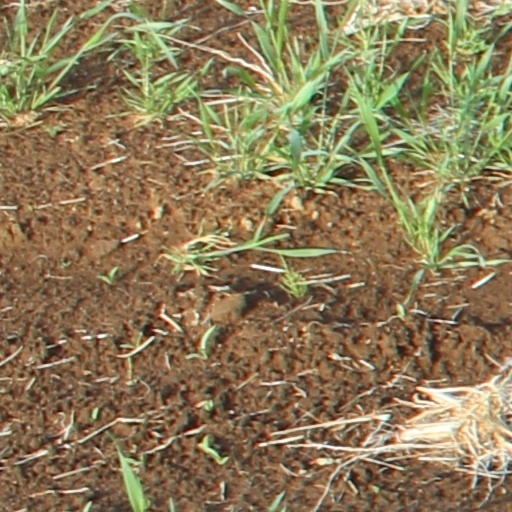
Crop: wheat